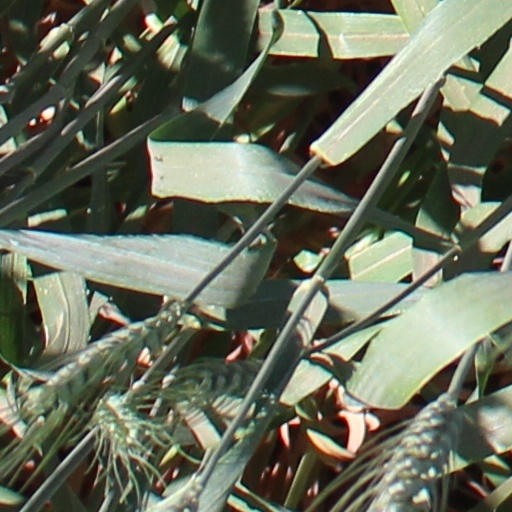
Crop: wheat